Cyrano (Damrosch)

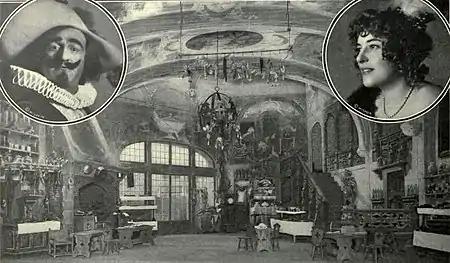
Stage setting for Act 2 of "Cyrano" with inset portraits of Pasquale Amato as Cyrano and Frances Alda as Roxanne

The opera, like Rostand's play, is set in France in 1640 against the background of the Siege of Arras during the Thirty Years' War.